Brown County Courthouse (South Dakota)

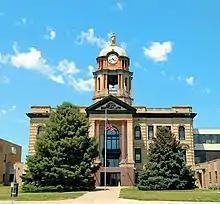
Courthouse in 2017, showing first floor entrance

Columbia, South Dakota, was the site of Brown County's first courthouse until 1887 when Aberdeen became the county seat. A dispute followed, and the county seat moved back to Columbia from November 1889 until 1890, after which Aberdeen permanently became the county seat. After becoming the county seat, a wood frame courthouse building was built in Aberdeen.